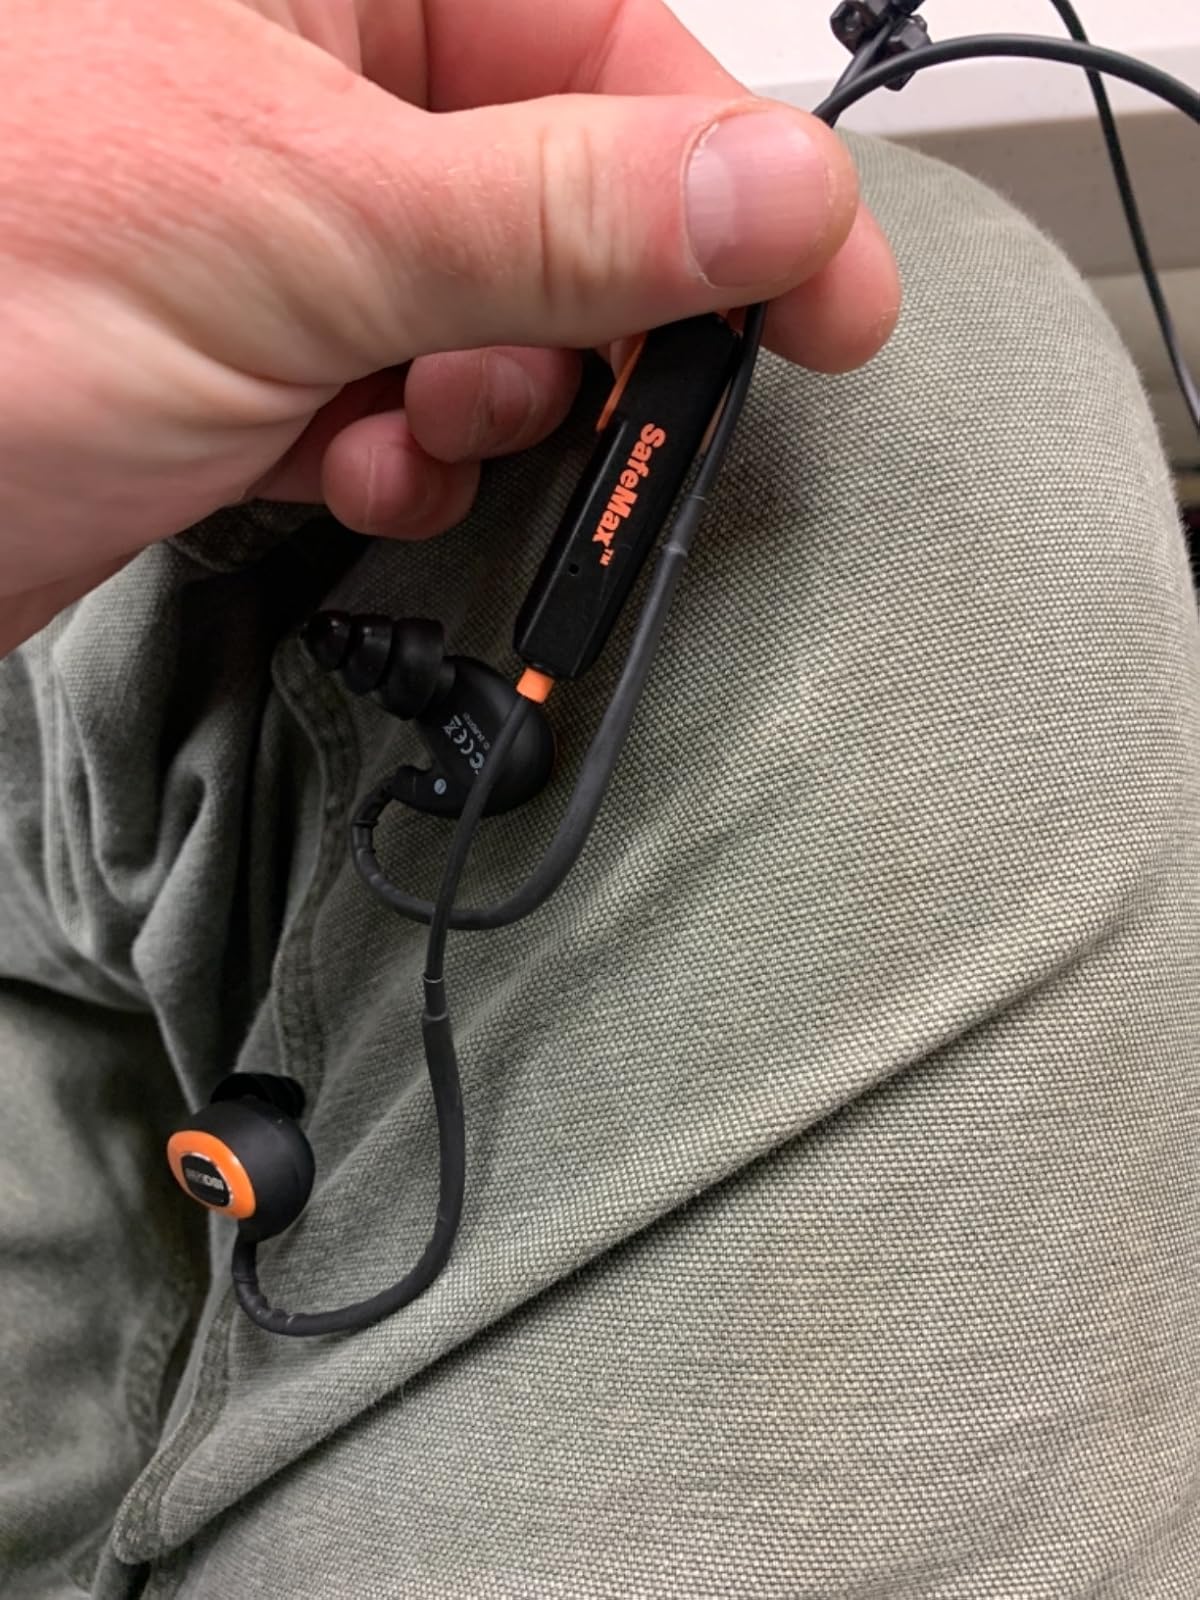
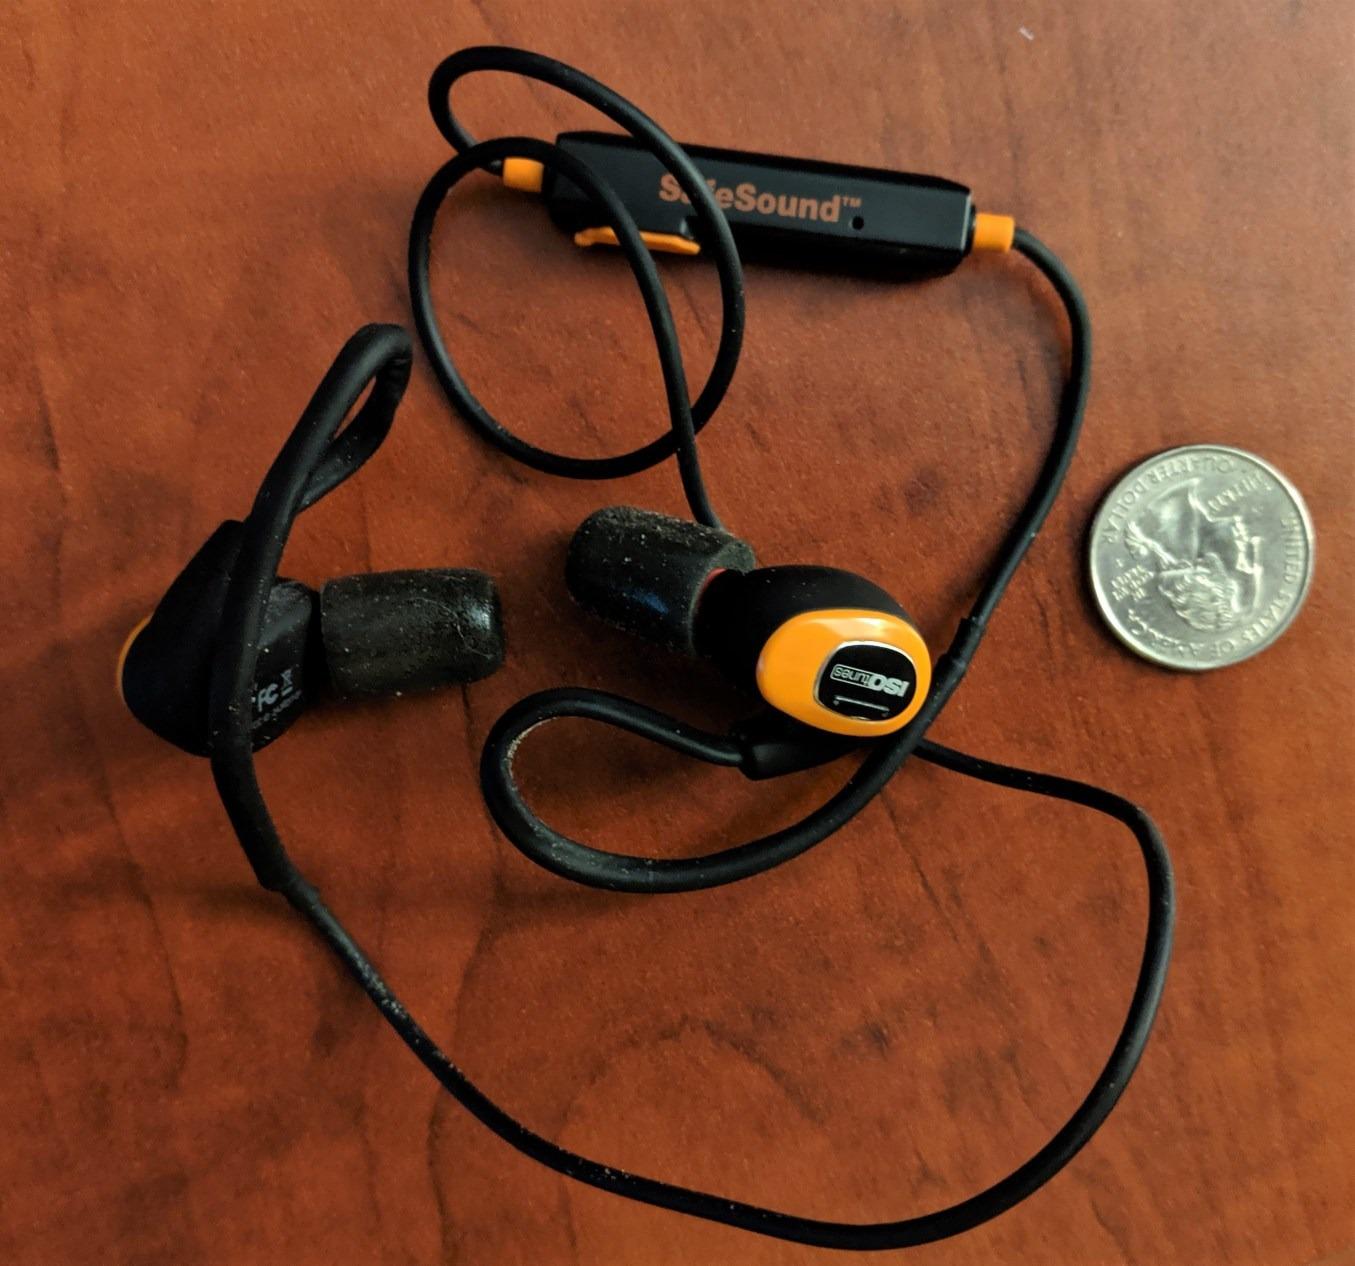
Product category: headphones
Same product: yes